Army of the West (France)

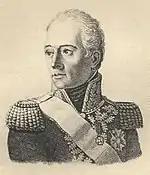
Louis Turreau

Kléber believed that he could end the rebellion, but Turreau brushed his ideas aside. Instead, Turreau embarked on a bloody program starting on 24 January 1794. With 80,000 soldiers, he ordered 12 "infernal columns" to sweep the Vendée, taking away all crops, burning farms and killing all suspected rebels. Not even women and children were spared from massacre. Turreau was encouraged in his horrible work by politicians such as Jean-Baptiste Carrier who said, "The women of La Vendée, it is from them that the race of enemies is reborn. The children, they are vipers to be crushed", and, "We will make a cemetery of France". Disgusted with Turreau's "diabolical plan", Marceau left for the Army of the Ardennes in January 1794 and Kléber got a transfer to the Army of the North in April.